Fernando Callejas Barona

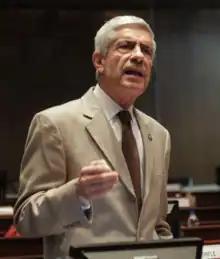
Fernando Callejas Barona

Fernando Callejas Barona (born December 1948) is the current mayor of Ambato, Ecuador. Callejas is a native Ambateño. He studied at the Central University of Ecuador and graduated in 1976 with a degree in Urban Architecture. Before he became mayor, he worked as an architect and in the planning department of the city. He has also served on numerous local commercial boards and associations. He is married to Matilde Ayala, Callejas has two daughters: Ivon Carolina and Maria Fernanda.